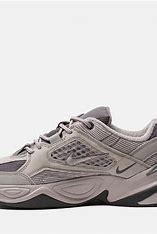
Brand: Nike
Model: M2K Tekno